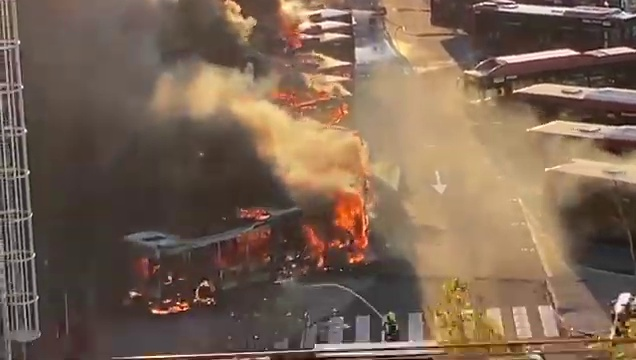
Fire: yes
Smoke: yes